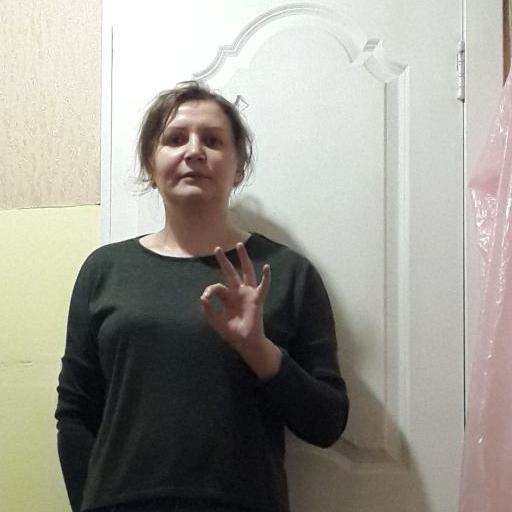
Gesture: ok